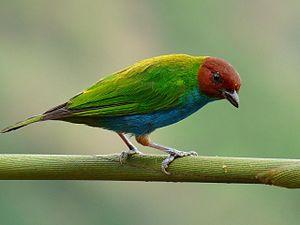
Le Calliste rouverdin est une espèce d'oiseaux de la famille des Thraupidae.